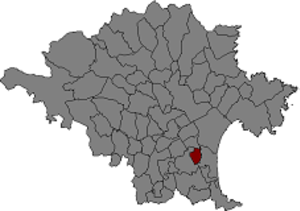
Vilamacolum est une commune d'Espagne dans la communauté autonome de Catalogne, province de Gérone, de la comarque d'Alt Empordà